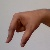
The image shows a hand gesture representing the letter 'Q' in Indian Sign Language.